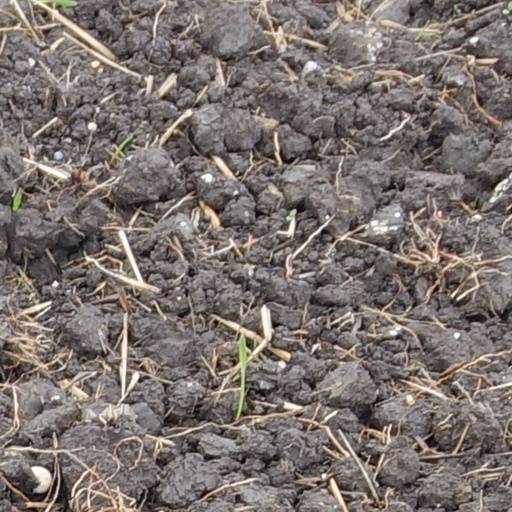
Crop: wheat